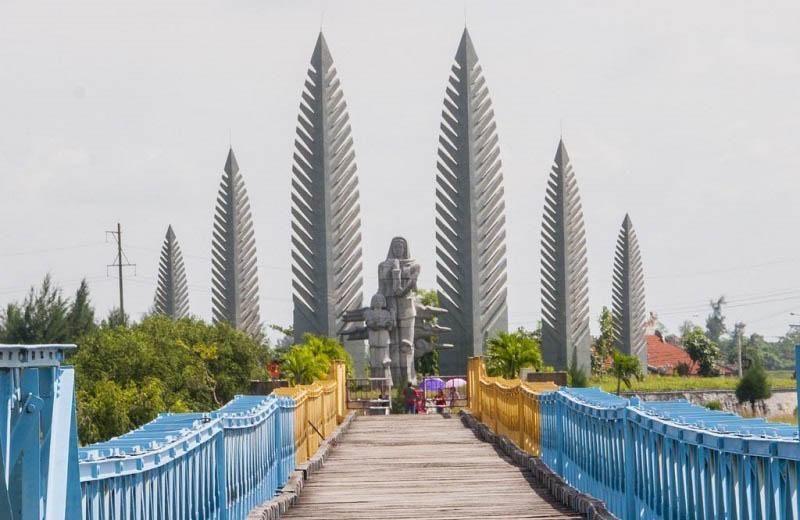
ở phía bên kia của cây cầu có sự xuất hiện của một bức tượng